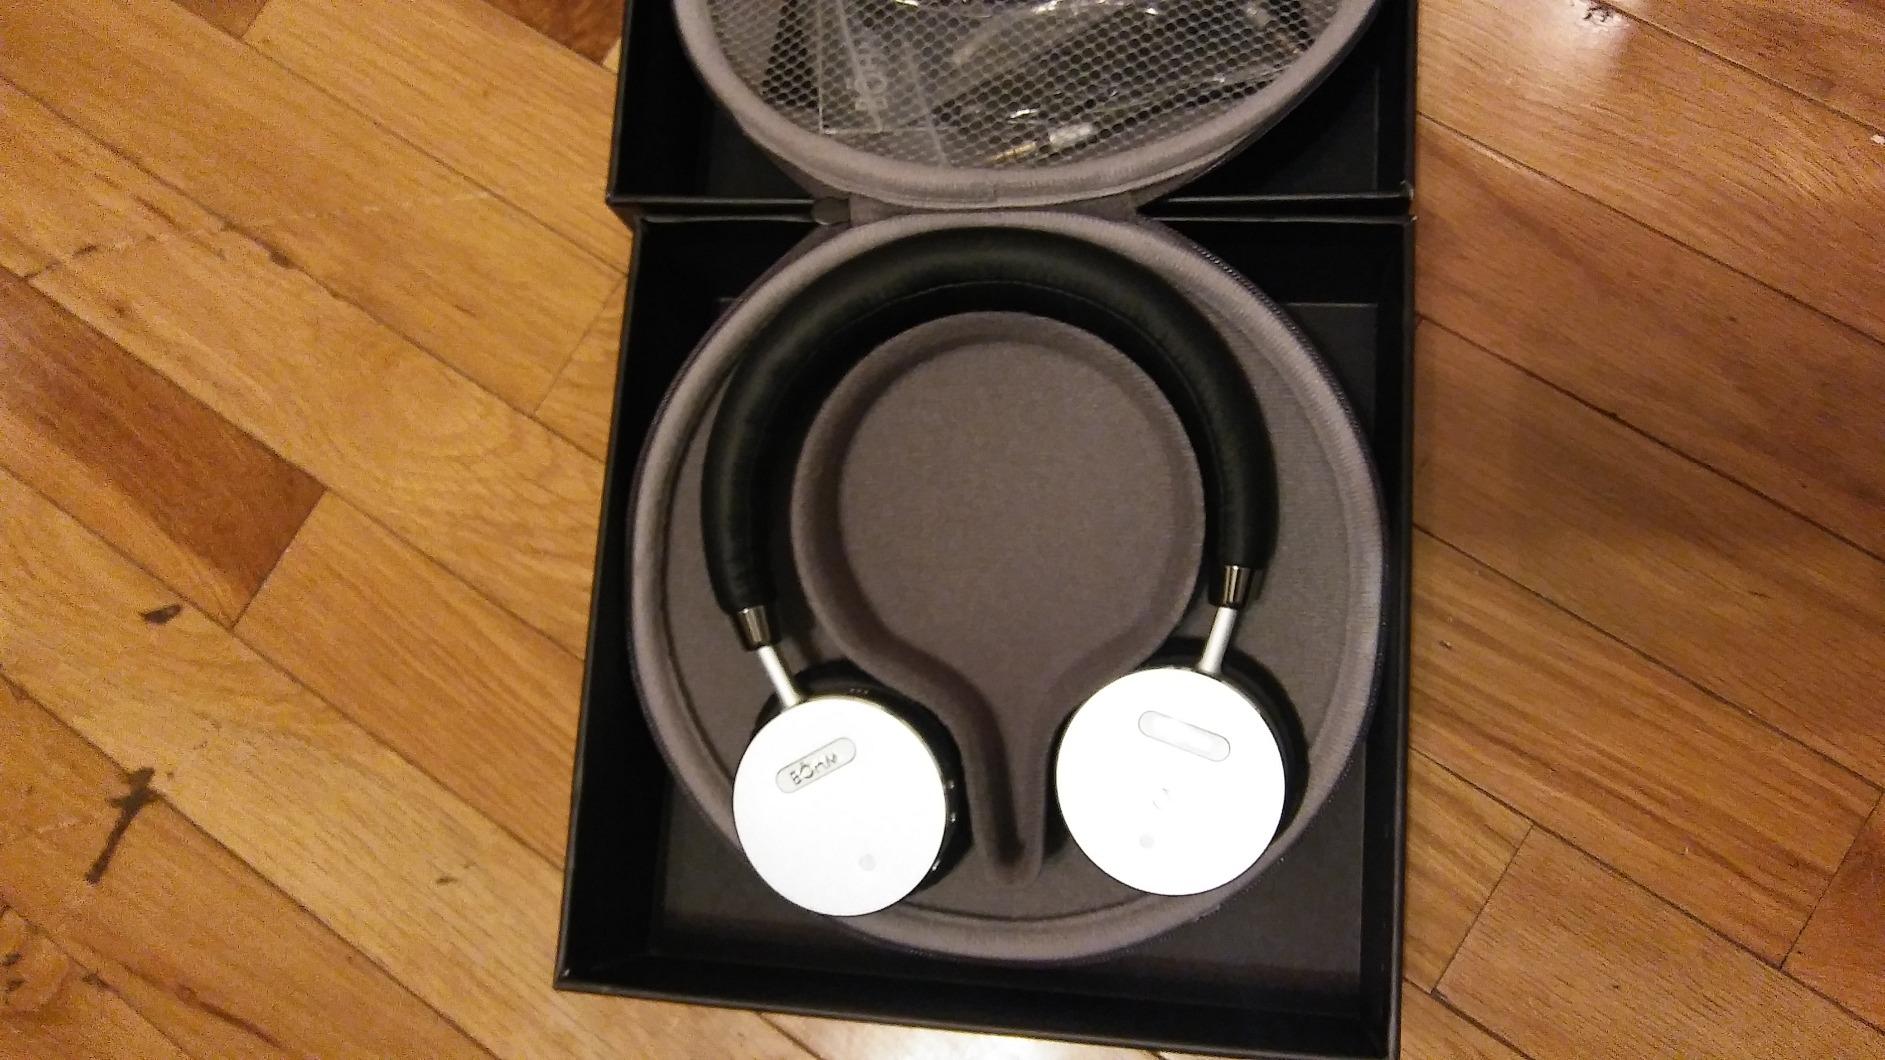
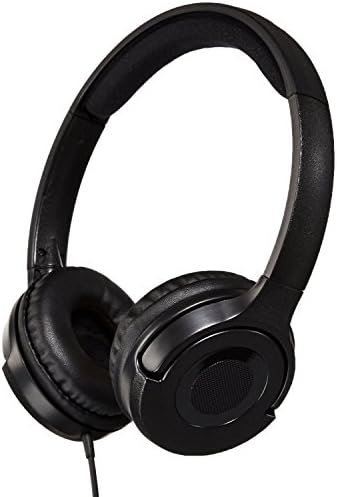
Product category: headphones
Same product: no